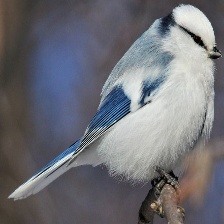
Species: AZURE TIT
Scientific name: CYANISTES CYANUS